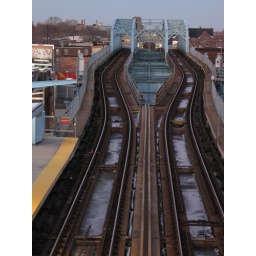
Looking north, southbound train in bridge